Niederroth station

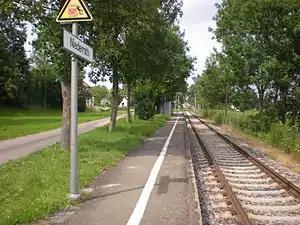
2013

Niederroth station is a railway station in the Niederroth district in the municipality of Markt Indersdorf, located in the district of Dachau in Upper Bavaria, Germany.